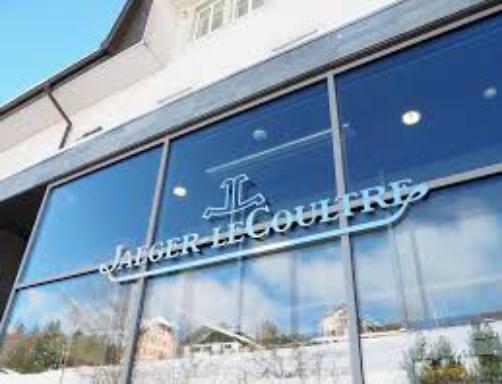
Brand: jaeger-lecoultre
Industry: Electronic